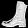
Label: Ankle boot